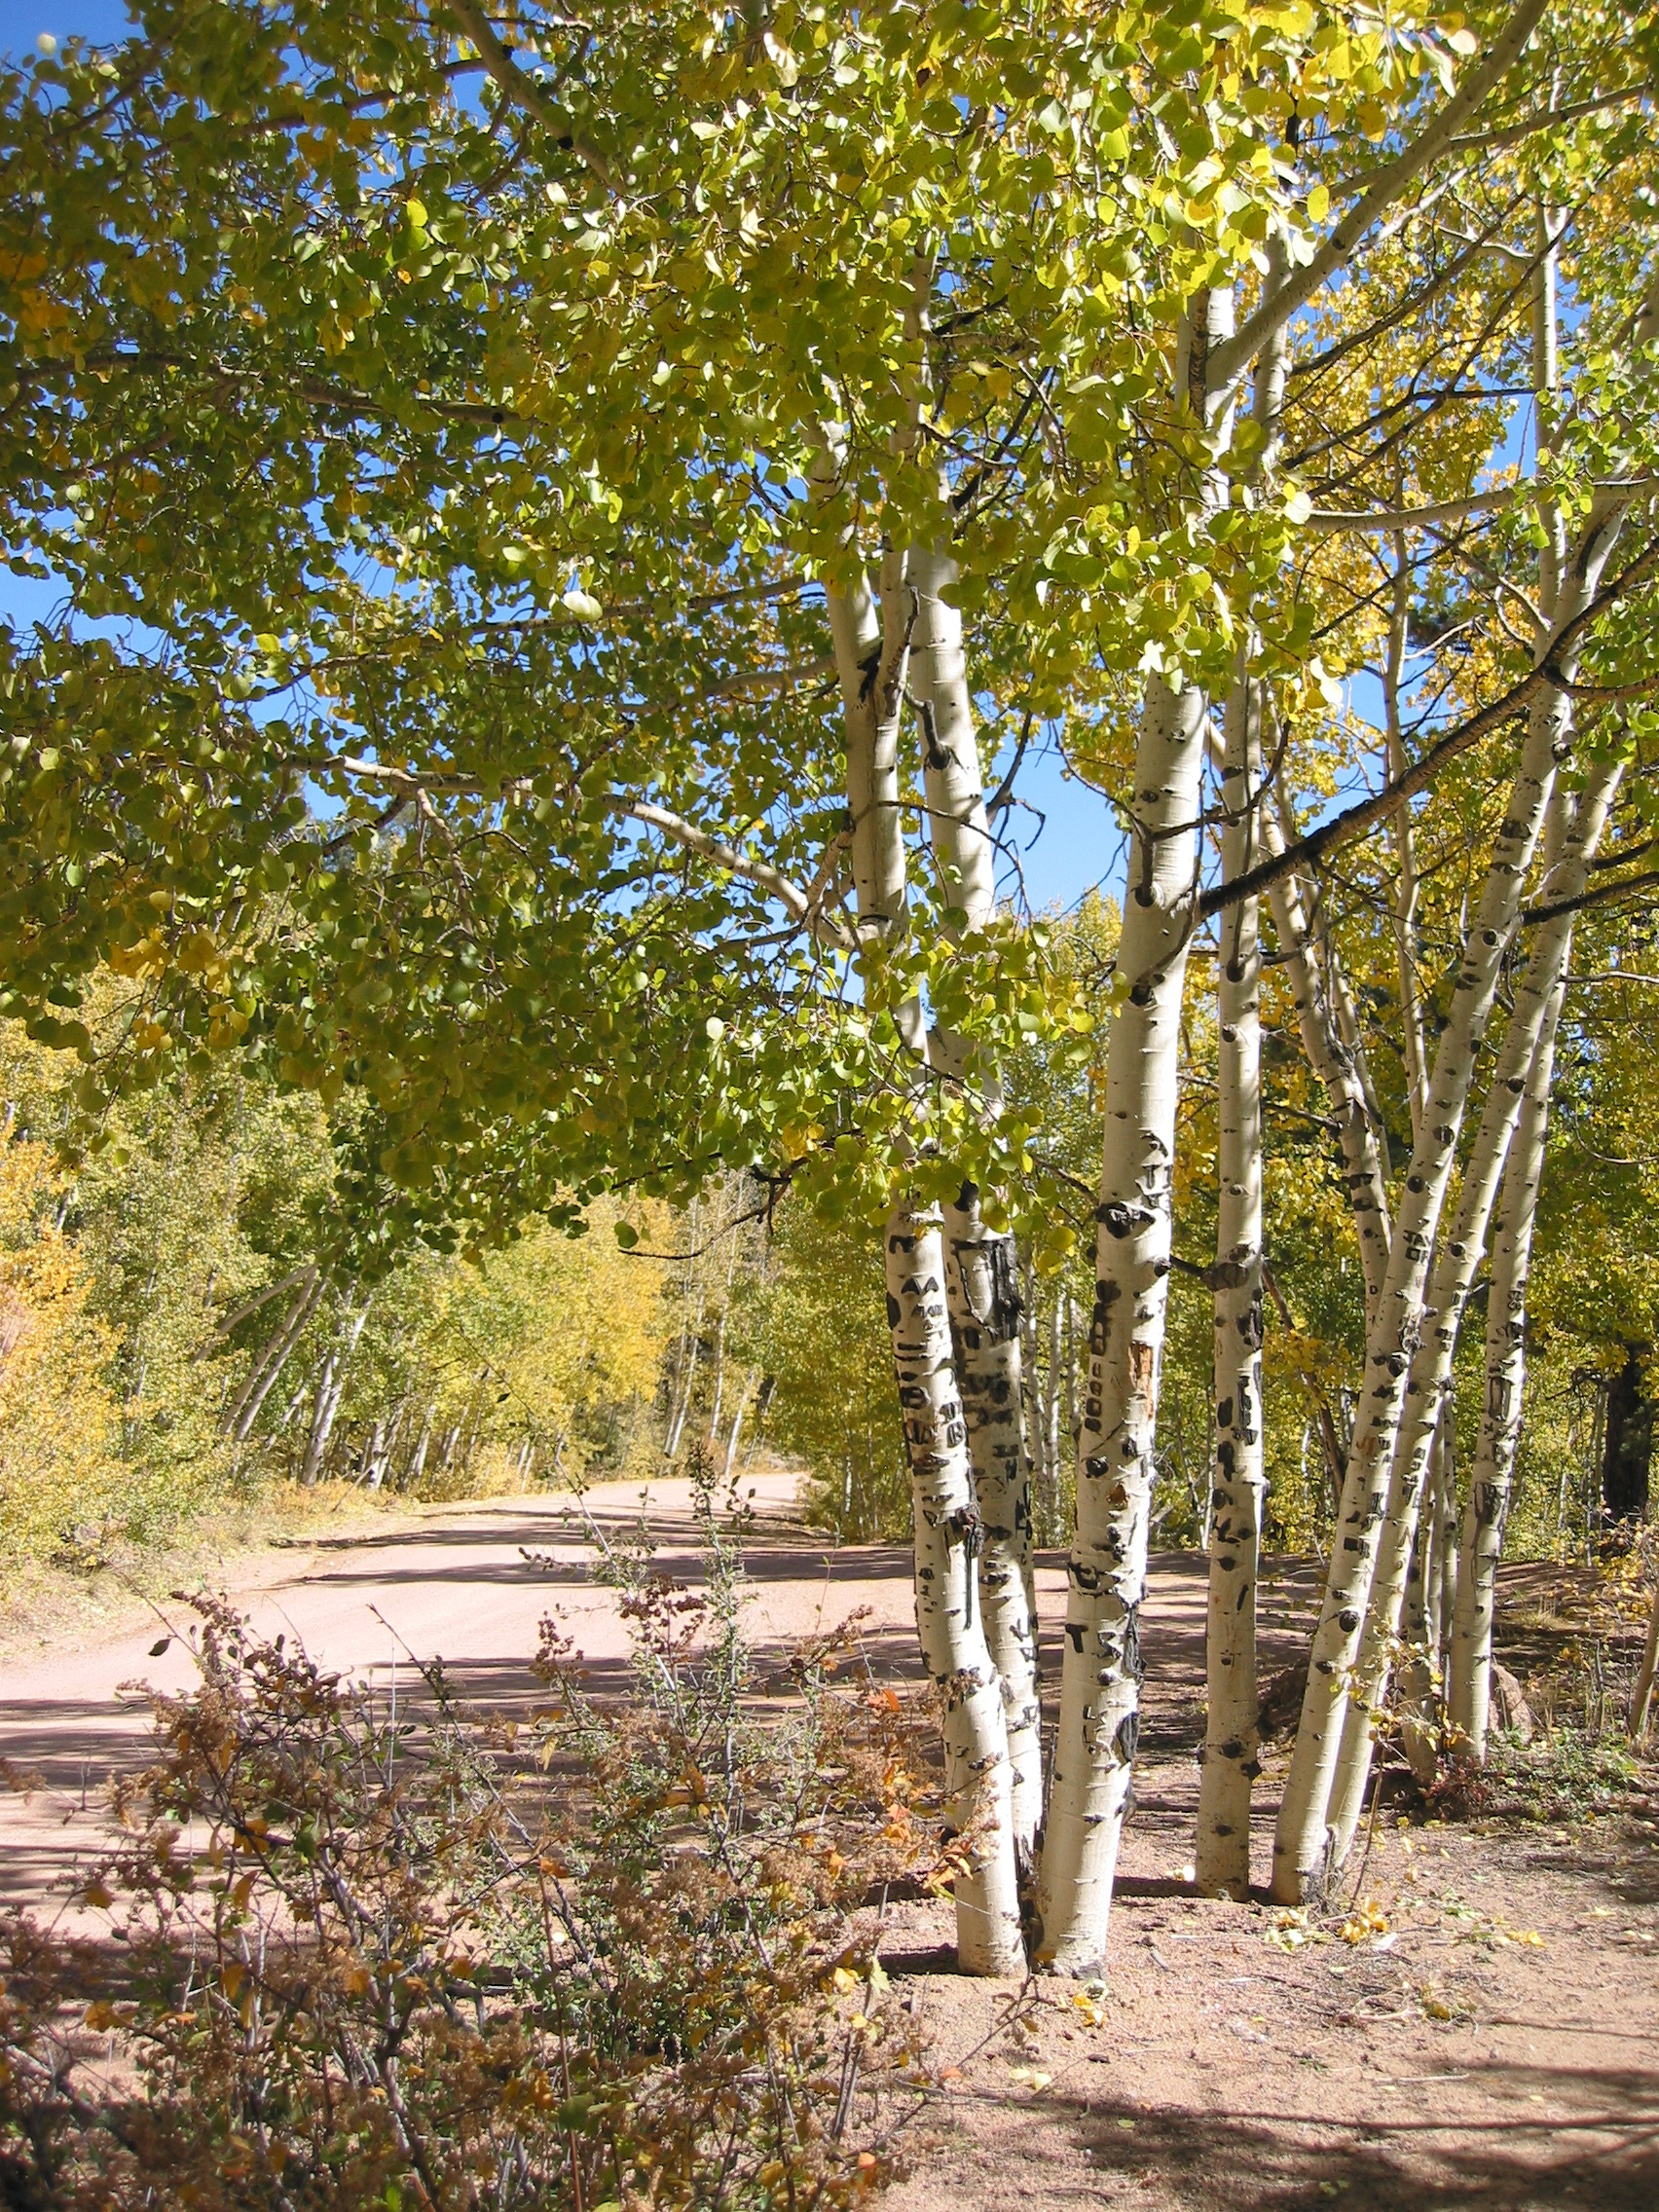
tree, nature, forest, branch, plant, leaf, fall, flower, country road, foliage, golden, birch, autumn, botany, colorful, yellow, garden, season, leaves, deciduous, grove, woodland, october, aspen, autumnal, flowering plant, woody plant, land plant